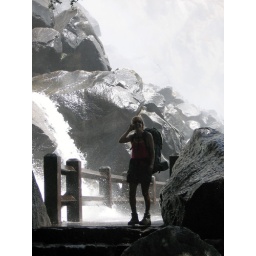
Trying to cross the bridge in front of Wapama Falls is crazy! It's hard not to get swept away!